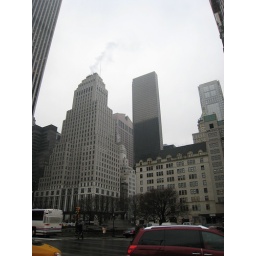
Trump Plaza, dark glass building in middle